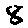
Label: 8